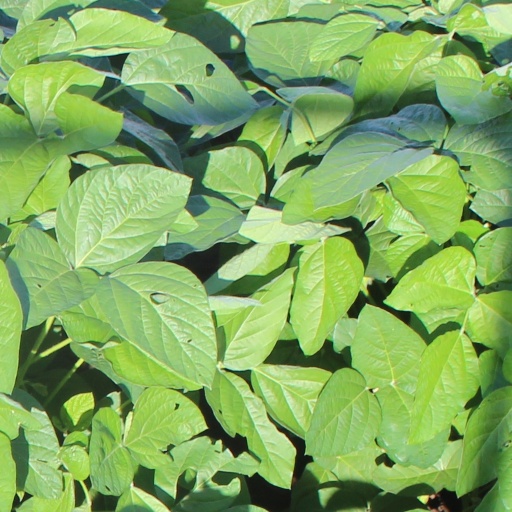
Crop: soybean